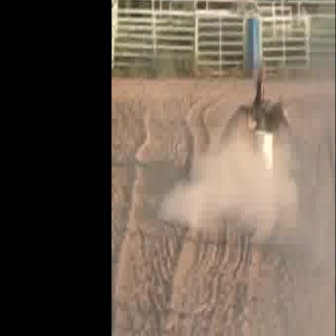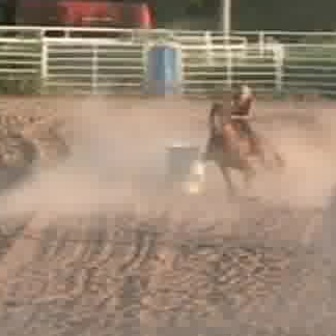
  Please identify the target specified by the bounding box [212,95,291,173] in the first image and locate it in the second image. Return the coordinates in [x_min,y_min,x_max,y_max] format.
Answer: [202,103,291,192]